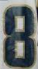
Number: 8